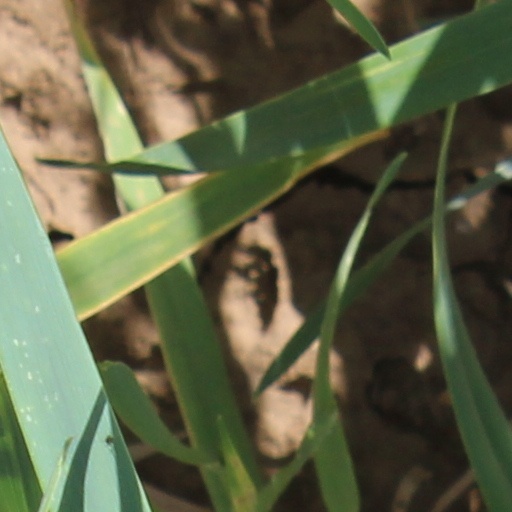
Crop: wheat